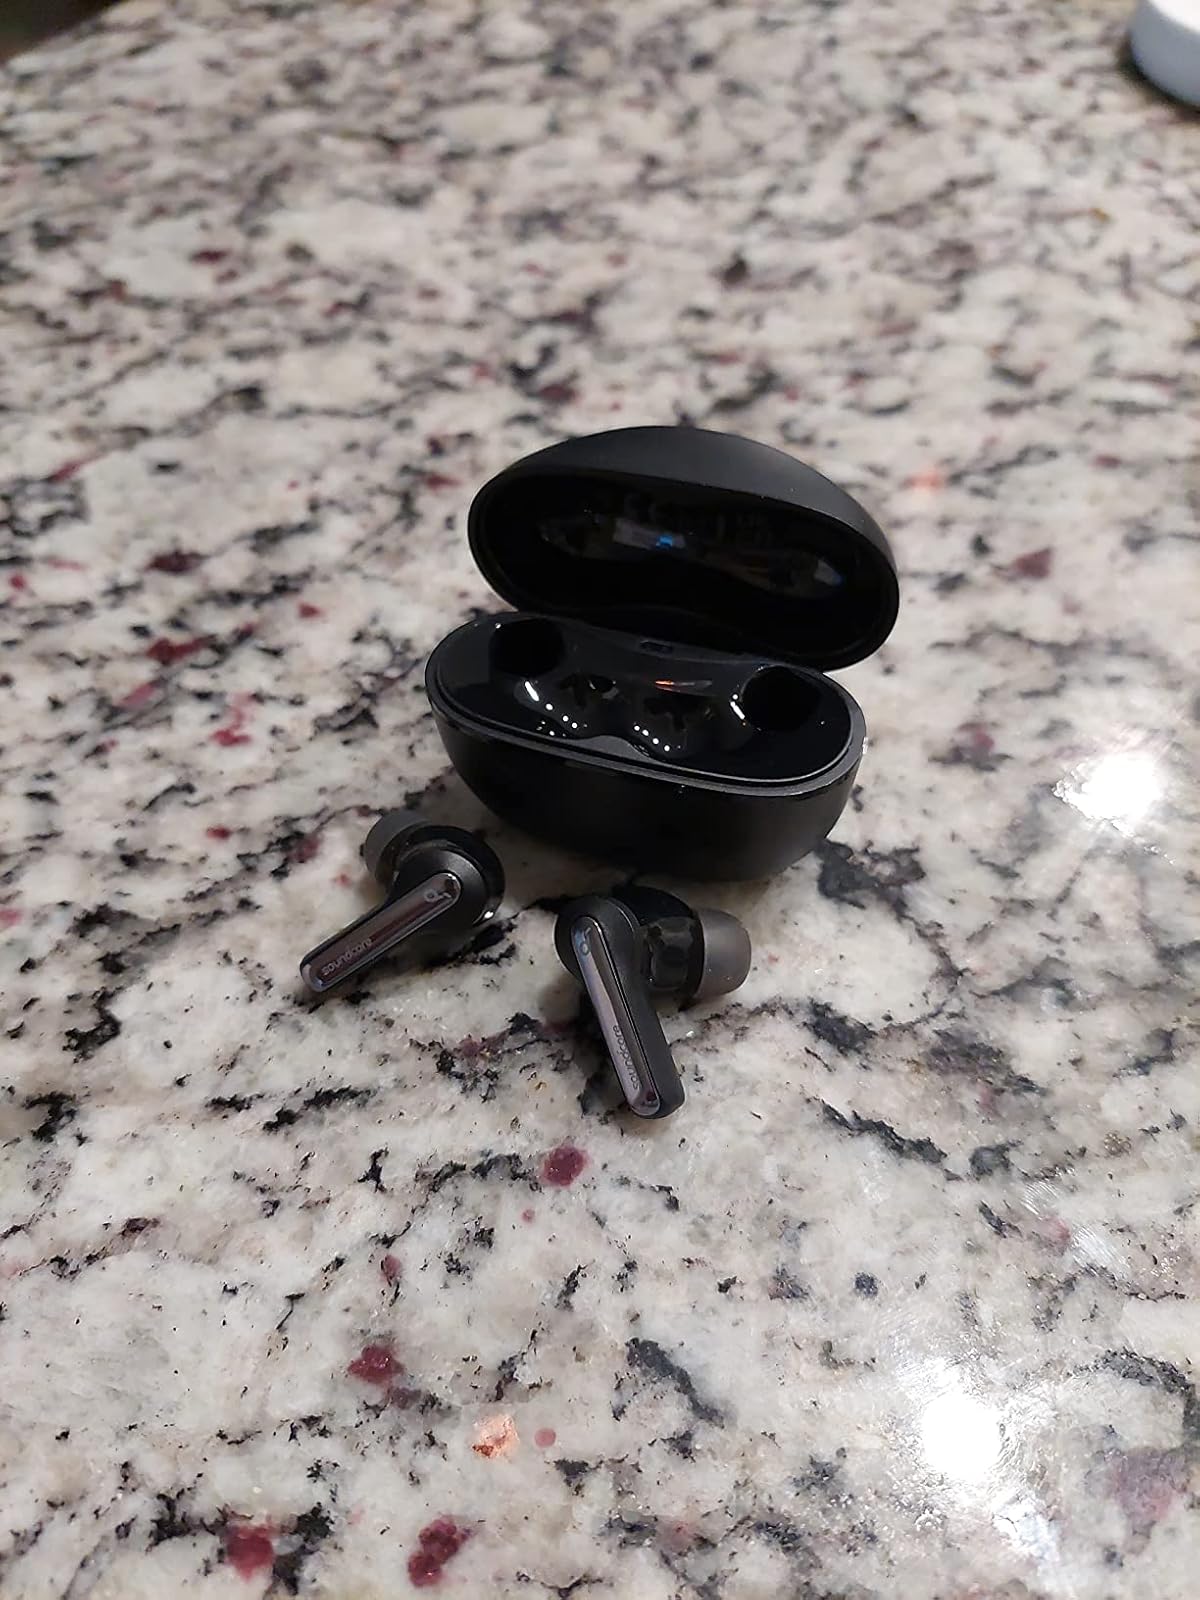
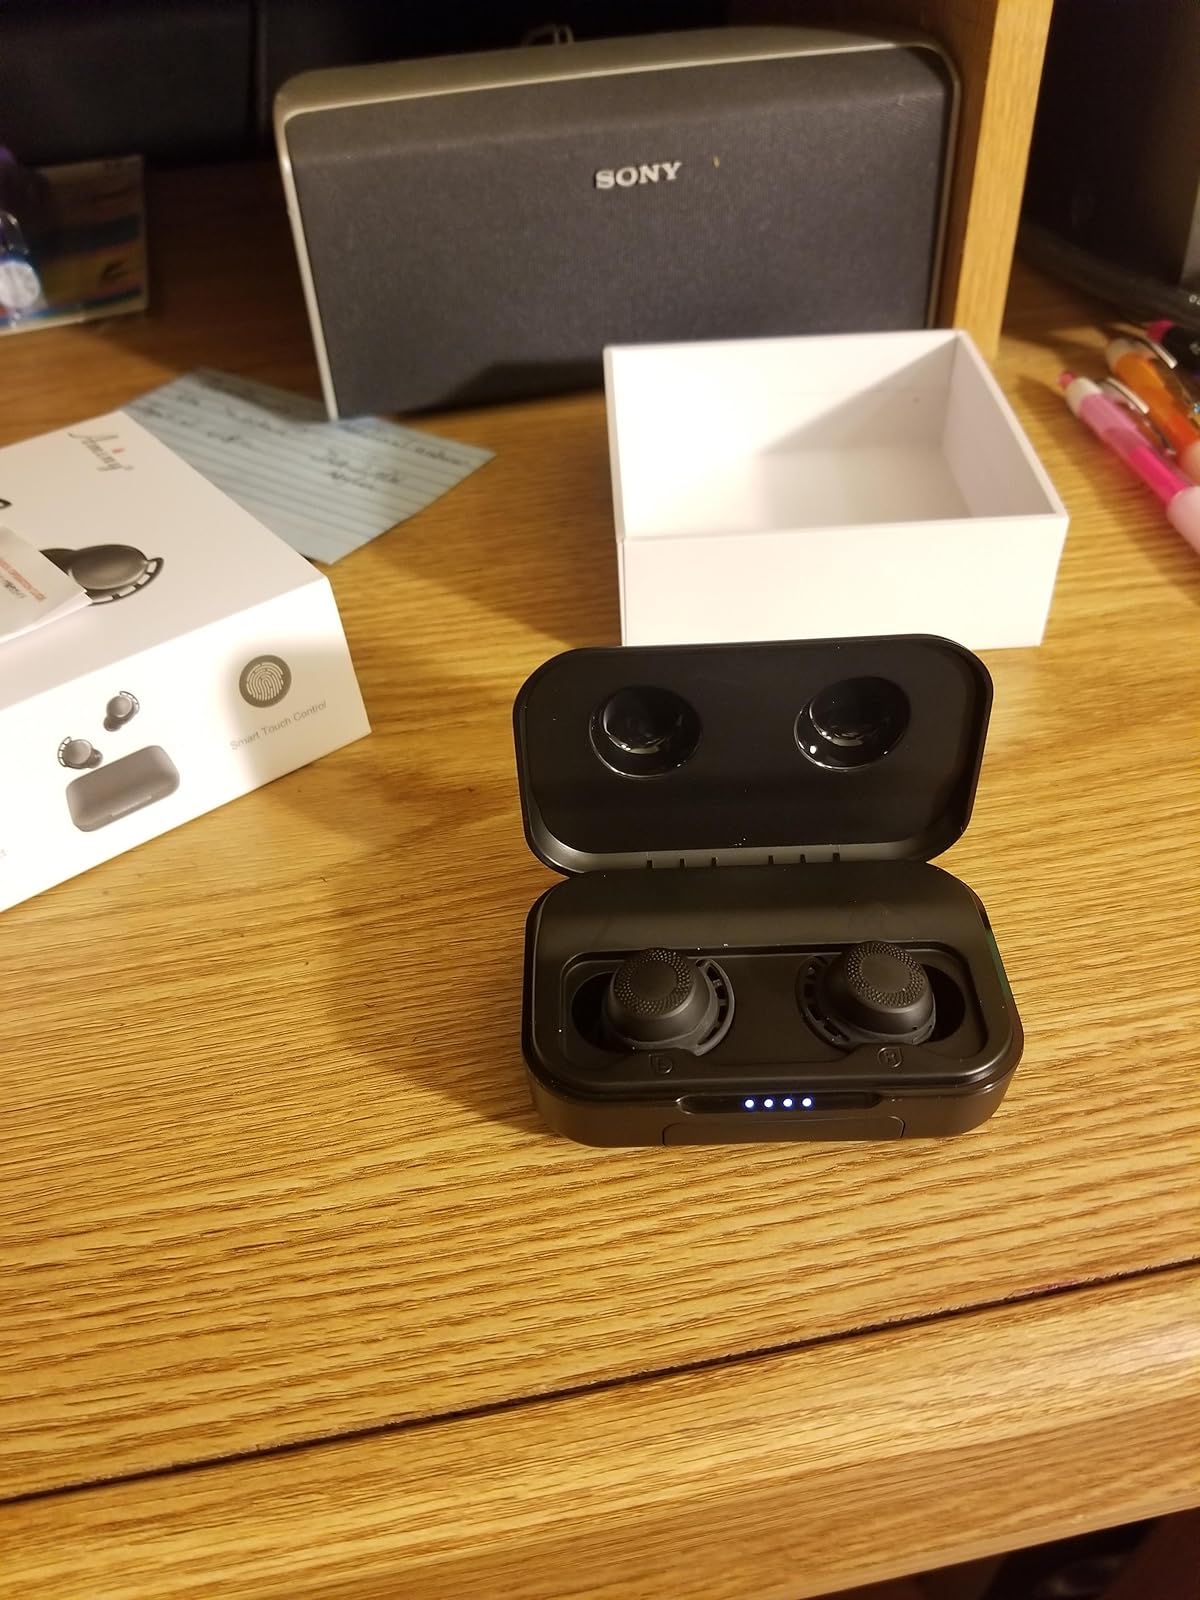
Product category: earbuds
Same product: no